Maurice Lazarus

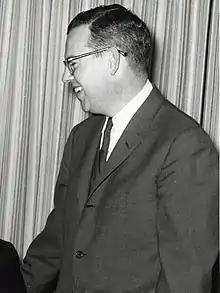
Lazarus in the 1960s

Maurice "Mogie" Lazarus (June 27, 1915 – May 4, 2004) was an American retailing executive who served as president of